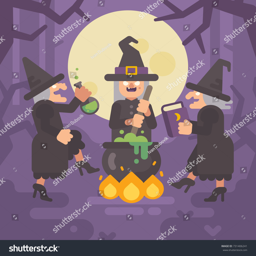
wicked old witches brewing a potion .